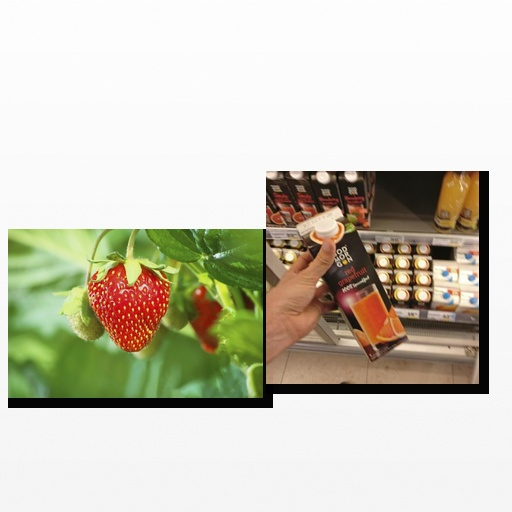
Food items: strawberry, red_grapefruit_juice